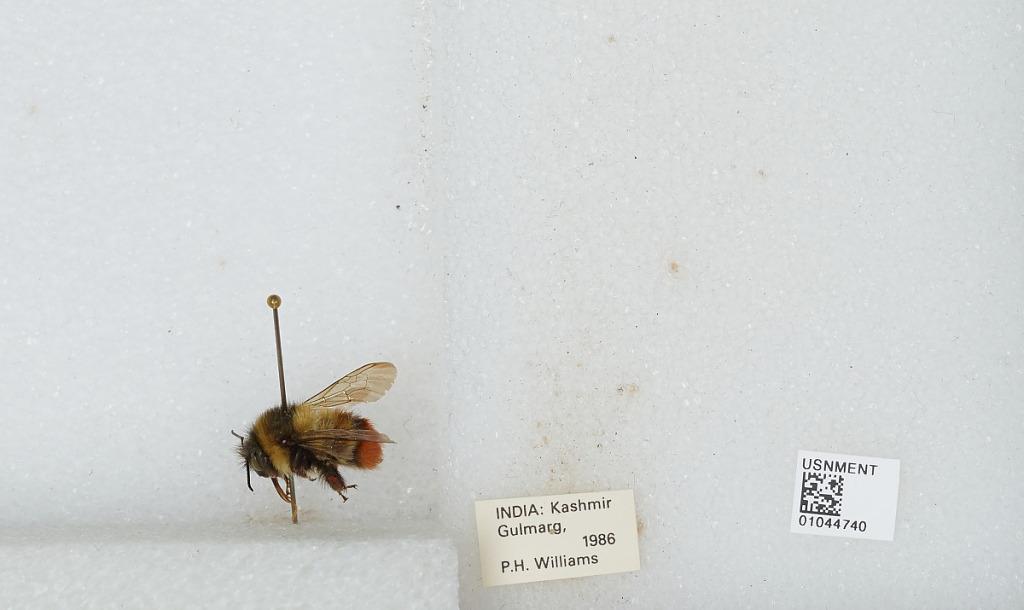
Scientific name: Bombus sp.
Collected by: P. Williams
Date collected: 1986--
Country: India
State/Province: Kashmir
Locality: Gulmarg